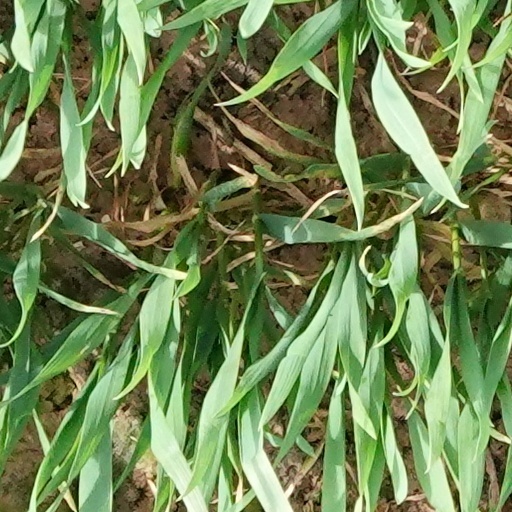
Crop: wheat